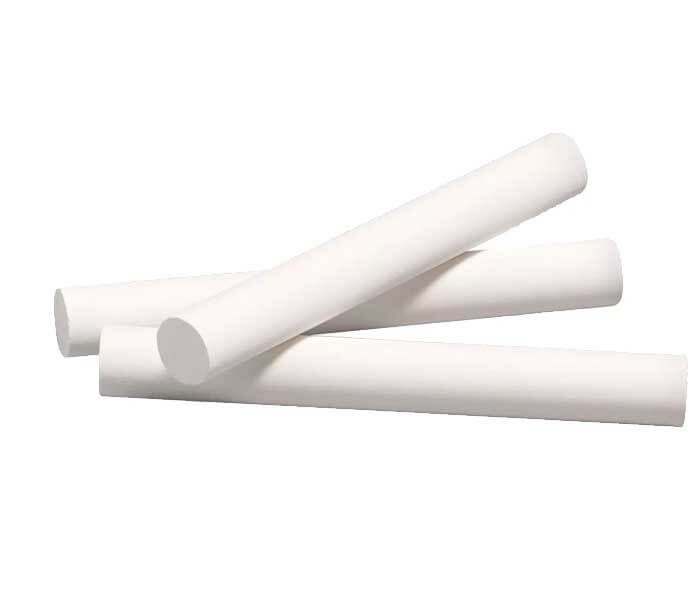
Lii nag lañii duppee craie. "Craie" nag boo ko gisee mën na weex, mën na jël yit yeneen kulëer mu rafet lool. "Craie" nag ñii di jàng moom lañii jël bu ñii bind ci fële ci seen "tableau" moom lañii jël di ci bindee mu rafet lool moo tax xale yi bëgg nan ko lool pour seen njàng.